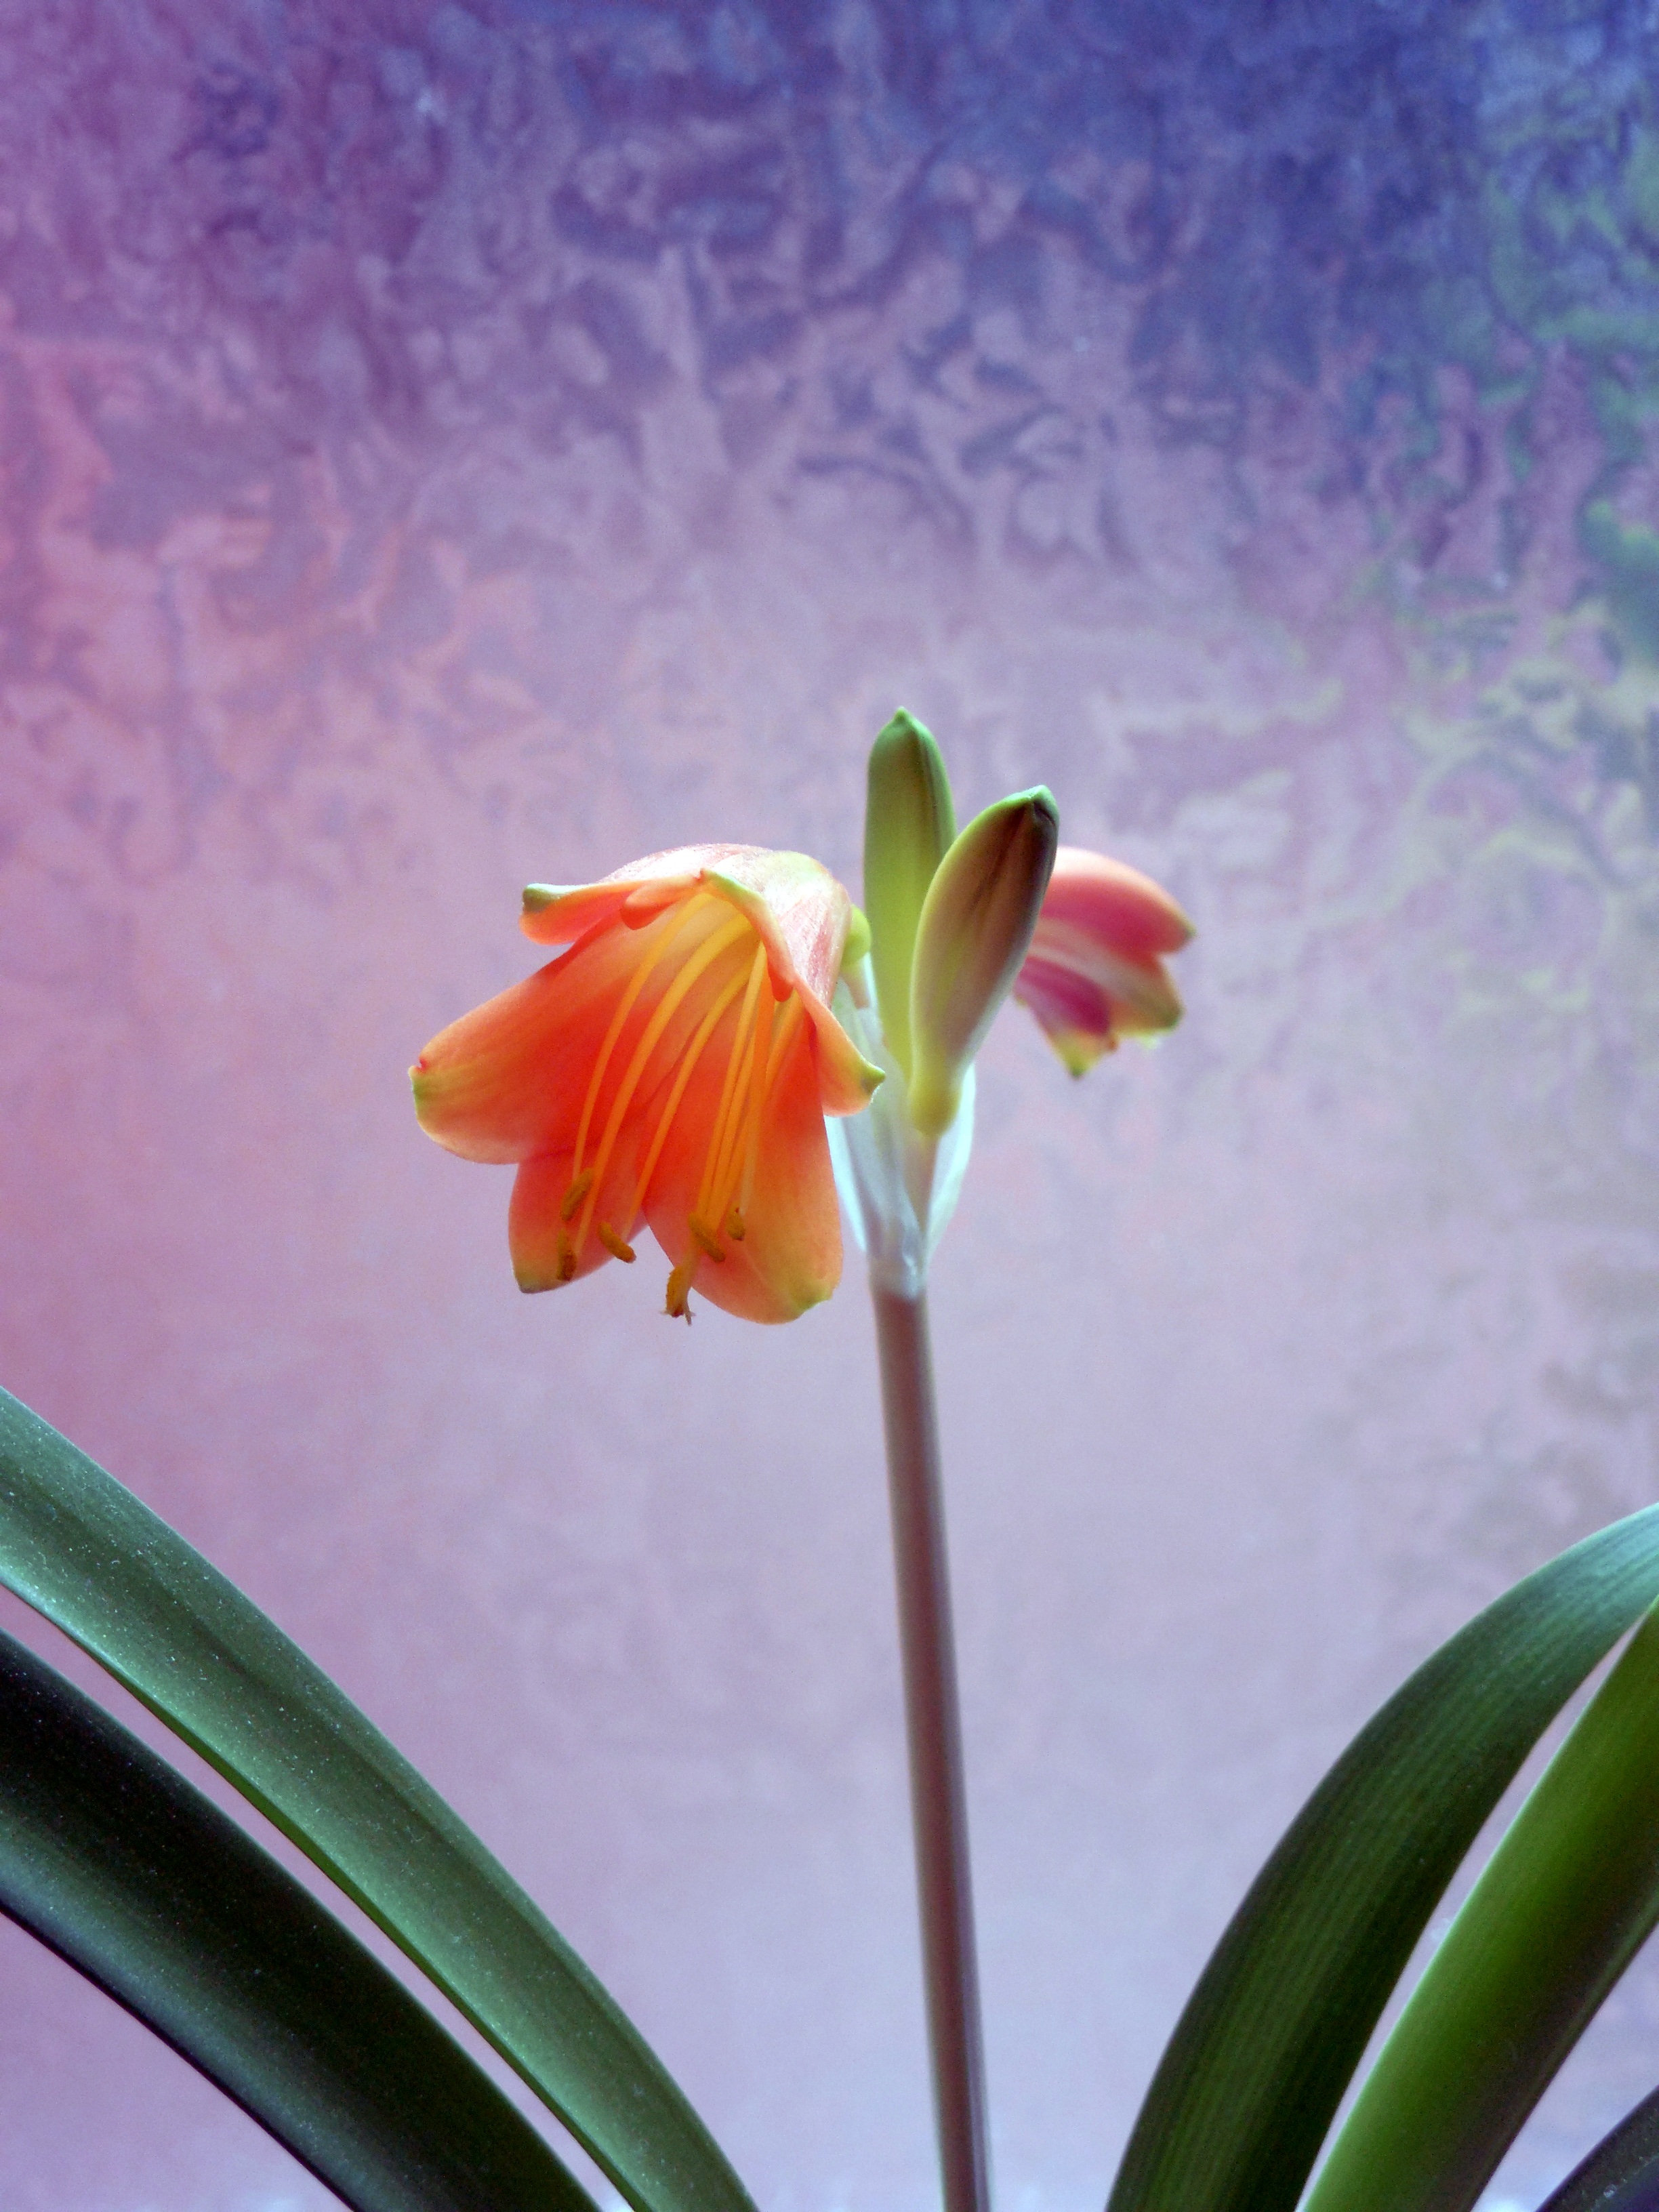
blossom, plant, flower, petal, bloom, botany, pink, flora, petals, pistil, lily, amaryllis, macro photography, inflorescence, flowering plant, amaryllis plant, plant stem, land plant